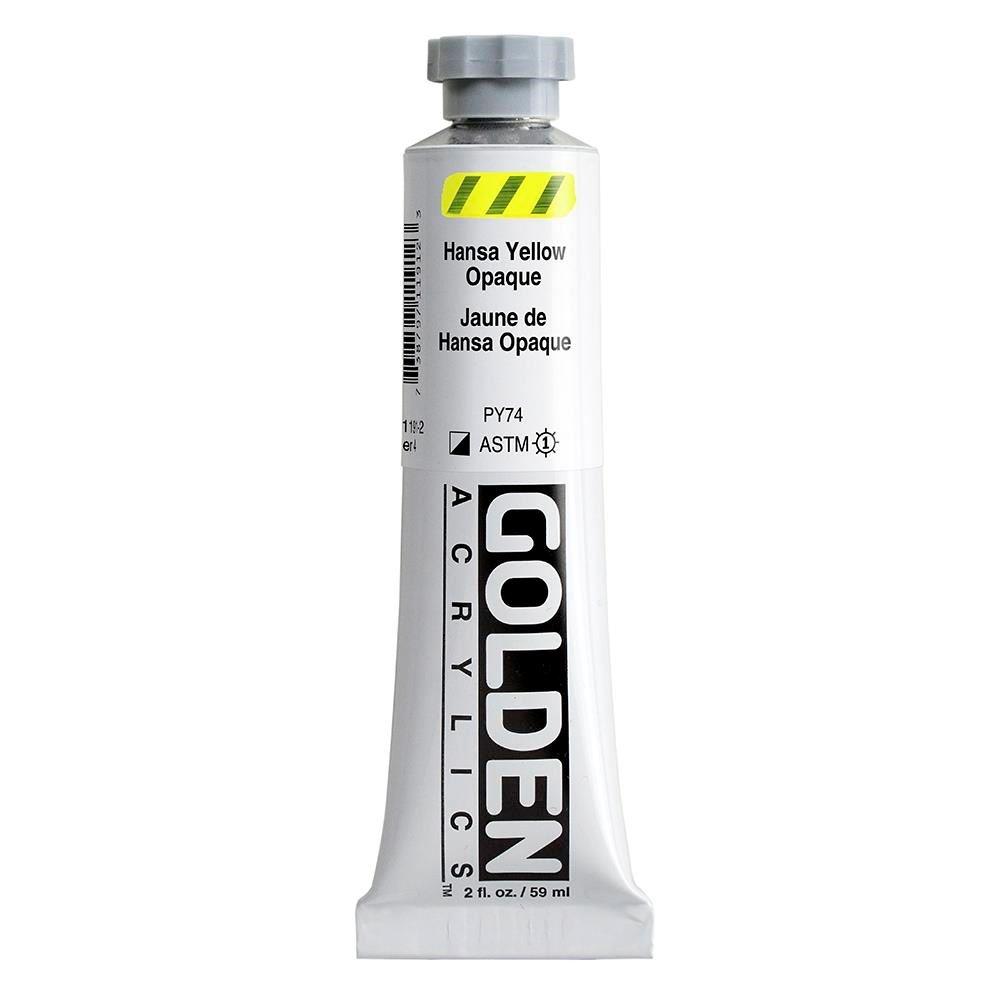
Golden Heavy Body Hansa Yellow Opaque 59 ml
Heavy Body Acrylics by GOLDEN, Hansa Yellow Opaque, 59 ml Tube, Professional Acrylic Paint, Semi-Opaque As the name suggests, this Hansa Yellow offers greater coverage and opacity It is a synthetic single pigment paint with good opacity and lightfastness ASTM Lightfastness I (Excellent); Semi-Opaque; Pigment(s): PY74 (Arylide Yellow 5GX); Vegan EXCEPTIONALLY SMOOTH, THICK TEXTURE retains brushstrokes and palette knife marks FORMULATION - Each color is formulated uniquely depending on the nature of the pigment resulting in a range of sheen and opacity across the line Made in the USA with globally sourced materials by an employee-owned company with more than 40 years of experience making paint for professional artists
Brand: golden
Category: Arts & Entertainment > Hobbies & Creative Arts > Arts & Crafts > Art & Crafting Materials > Craft Paint, Ink & Glaze > Art & Craft Paint